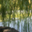
Label: willow_tree